Robert Huebner

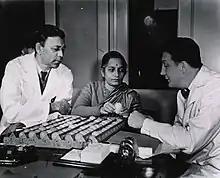
Robert Huebner (right) and others examine eggs

Robert Joseph Huebner (February 23, 1914 – August 26, 1998), was an American physician and virologist whose research into viruses, their causes and treatment that led to his breakthrough insights into the connections between viruses and cancer, leading to new treatments, as well as his hypothesized oncogene, which was discovered to be a trigger for normal cells turning cancerous.